Palazzo Nasi

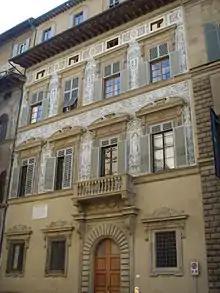
Facade of Palazzo Nasi with graffito.

The general area, prior to the mid 14th-century, belonged to the Bardi, Benci, Banchi, and Nasi. The latter between 1460 and 1469 consolidated their holdings into one palace. Giorgio Vasari indicated that the palace was begun under the direction of the architect Baccio d'Agnolo, and completed by his son, Domenico. In 1552, the palace was sold to the Del Nero family. This small palace underwent further refurbishment by Filippo Baglioni.